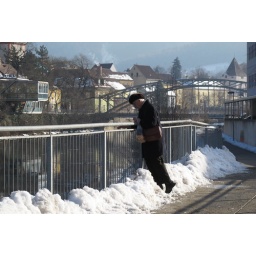
Feeding ducks in the river Mur - Leoben/Austria